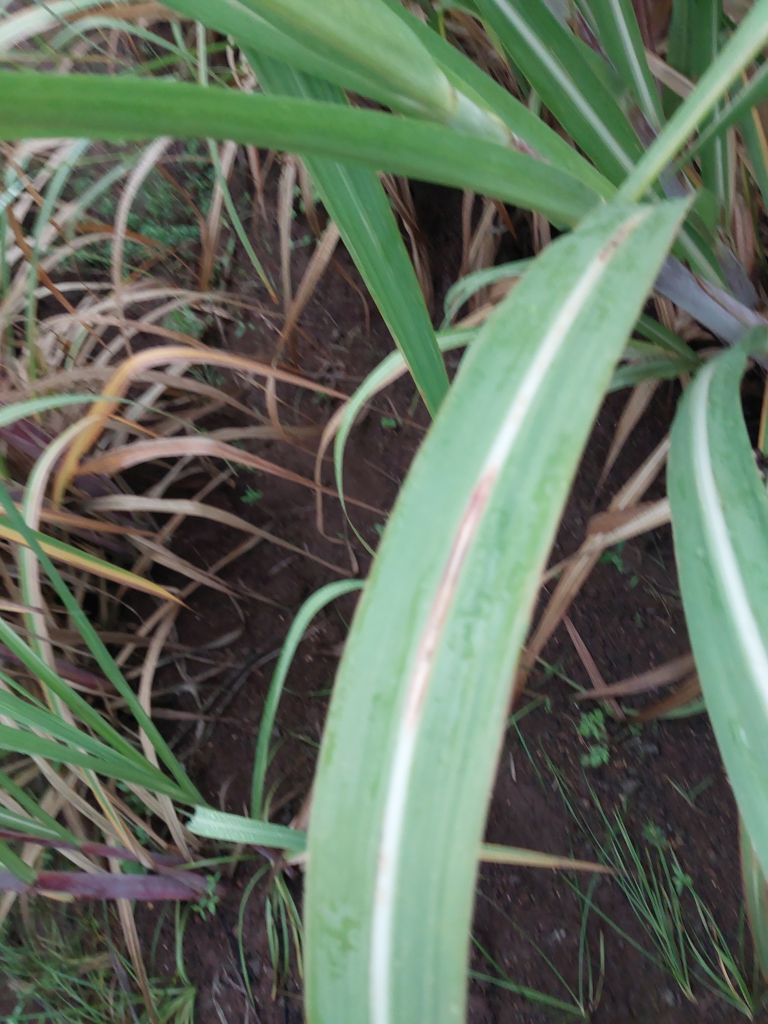
Label: Brown Spot